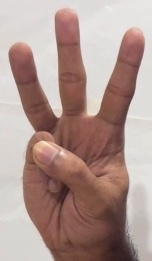
ASL sign: W